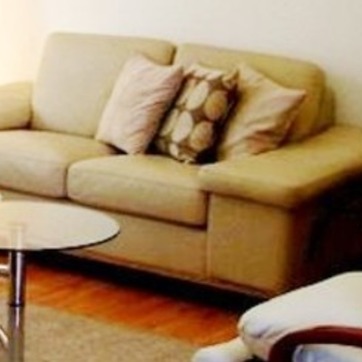
Material: fabric